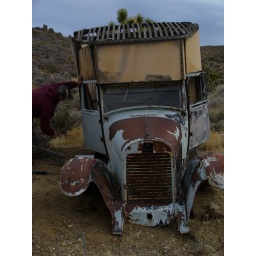
rusty old truck found in the desert near Ridgecrest California.